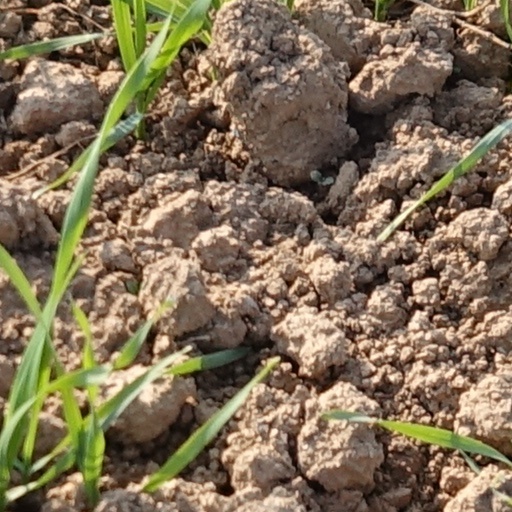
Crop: wheat